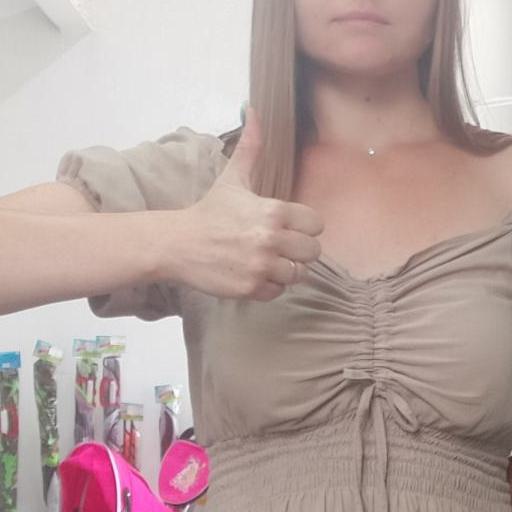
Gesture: like